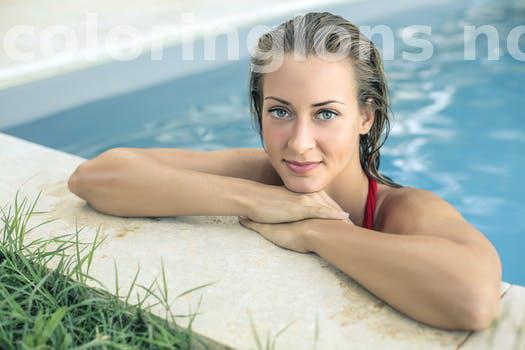
Label: Watermark